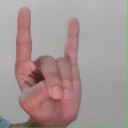
अक्षर: श